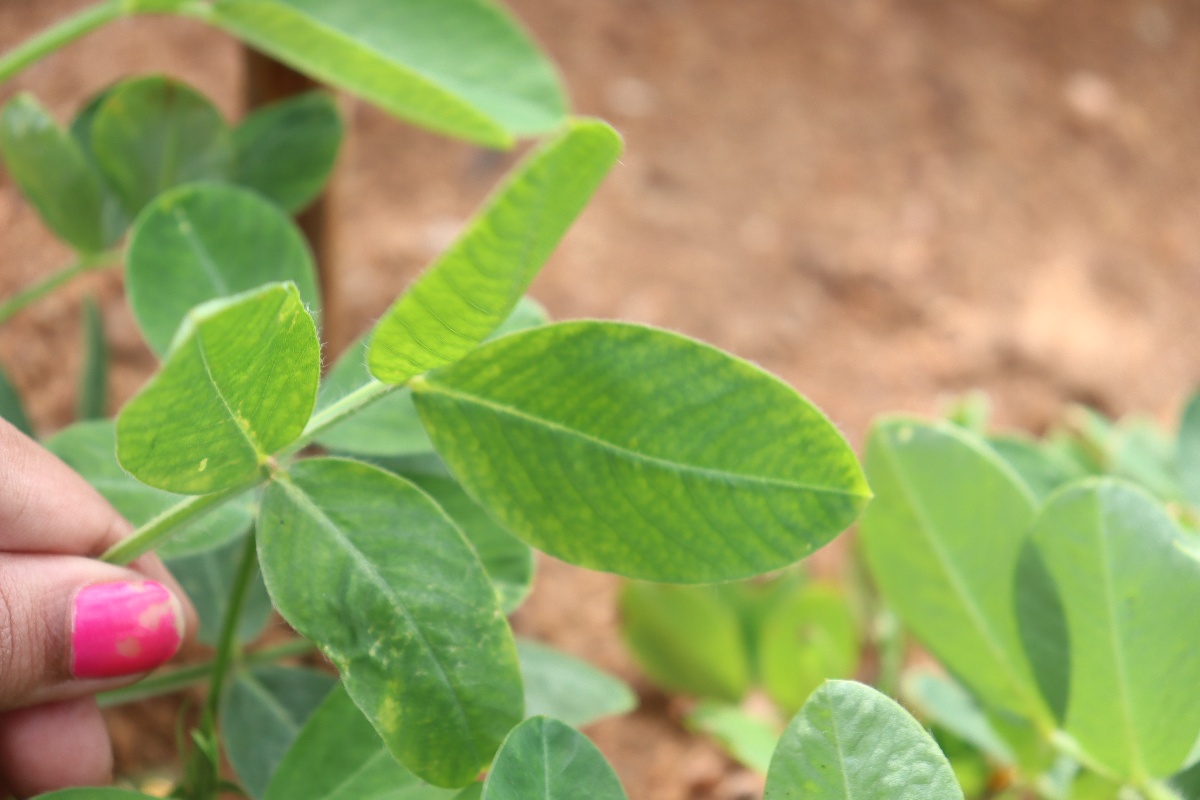
Label: healthy leaf